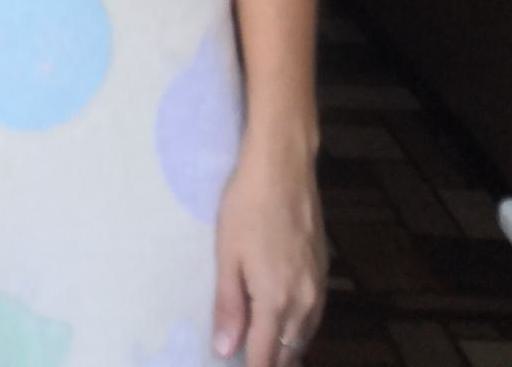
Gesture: no_gesture